Pomatias elegans

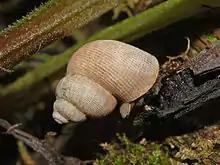
A live but inactive individual of "Pomatias elegans"

The survival of this species is threatened in Central Europe by intensive farming, also in vineyards by habitat destruction, fertilizers, insecticides, herbicides and fungicides. The species has seriously declined in central and eastern England. This species is endangered in Switzerland and Ireland, and vulnerable in Germany.